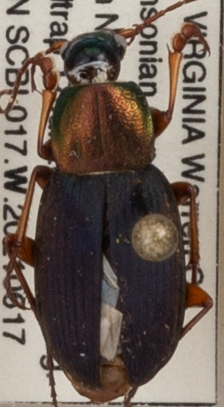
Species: Chlaenius emarginatus
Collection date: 2021-06-17
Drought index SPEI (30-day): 0.072
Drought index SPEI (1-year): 0.24
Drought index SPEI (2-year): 0.03